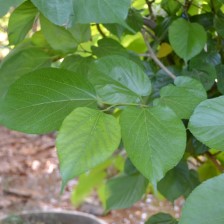
Variety: TaiwanMeacho